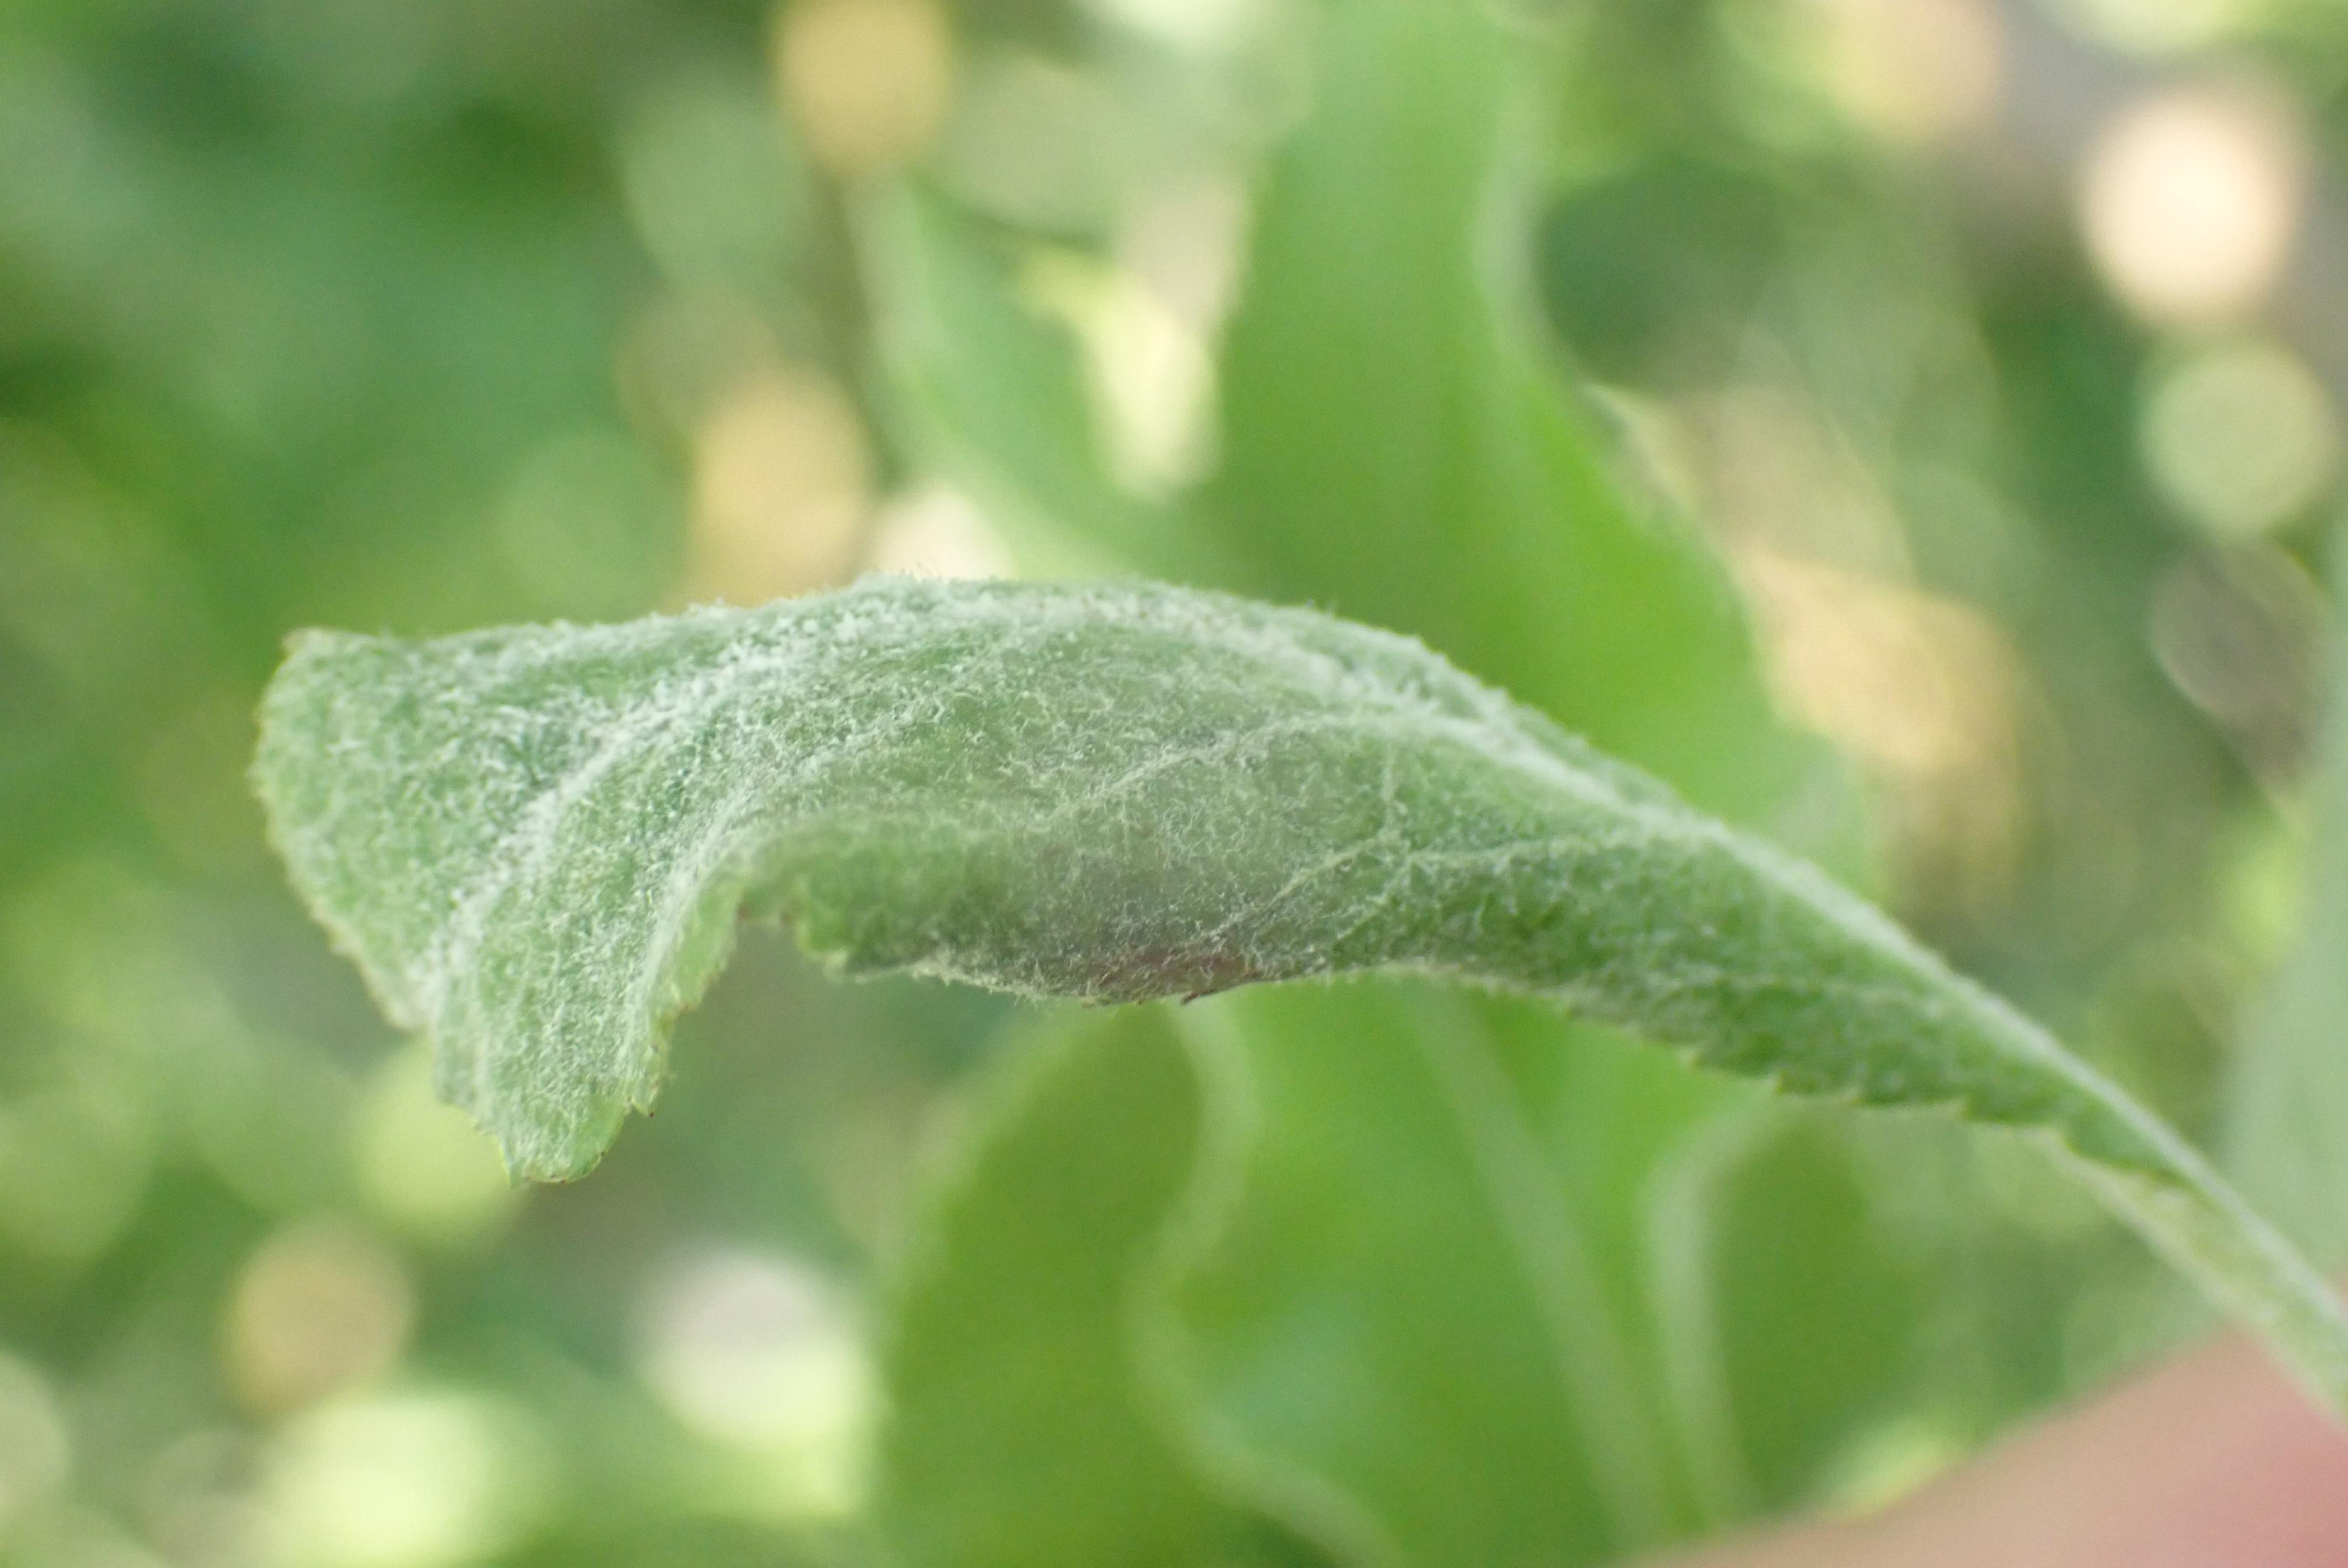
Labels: powdery_mildew